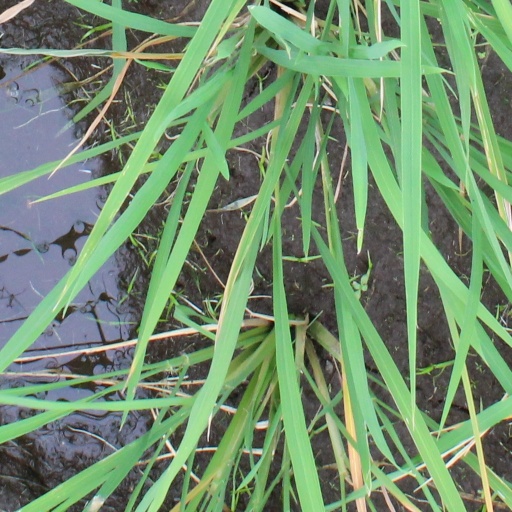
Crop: rice